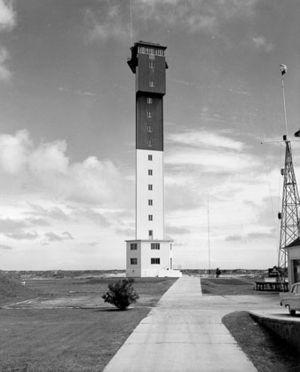
La liste des phares en Caroline du Sud dresse la liste des phares de l'État américain de la Caroline du Sud répertoriés par la United States Coast Guard. Située juste au nord de la Géorgie, la côte atlantique de la Caroline du Sud est relativement courte et compte huit phares historiques encore en vie.